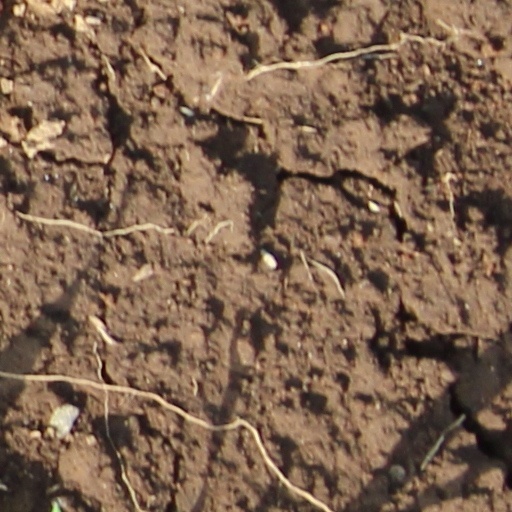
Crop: wheat